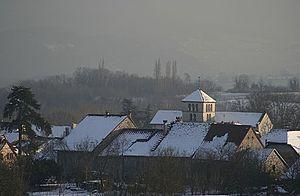
Vue sur le bourg de Ceyzérieu sous la neige.
Ceyzérieu est une commune française, située dans le département de l'Ain en région Auvergne-Rhône-Alpes. Les habitants de Ceyzérieu se nomment les Ceyzériolans et les Ceyzériolanes.